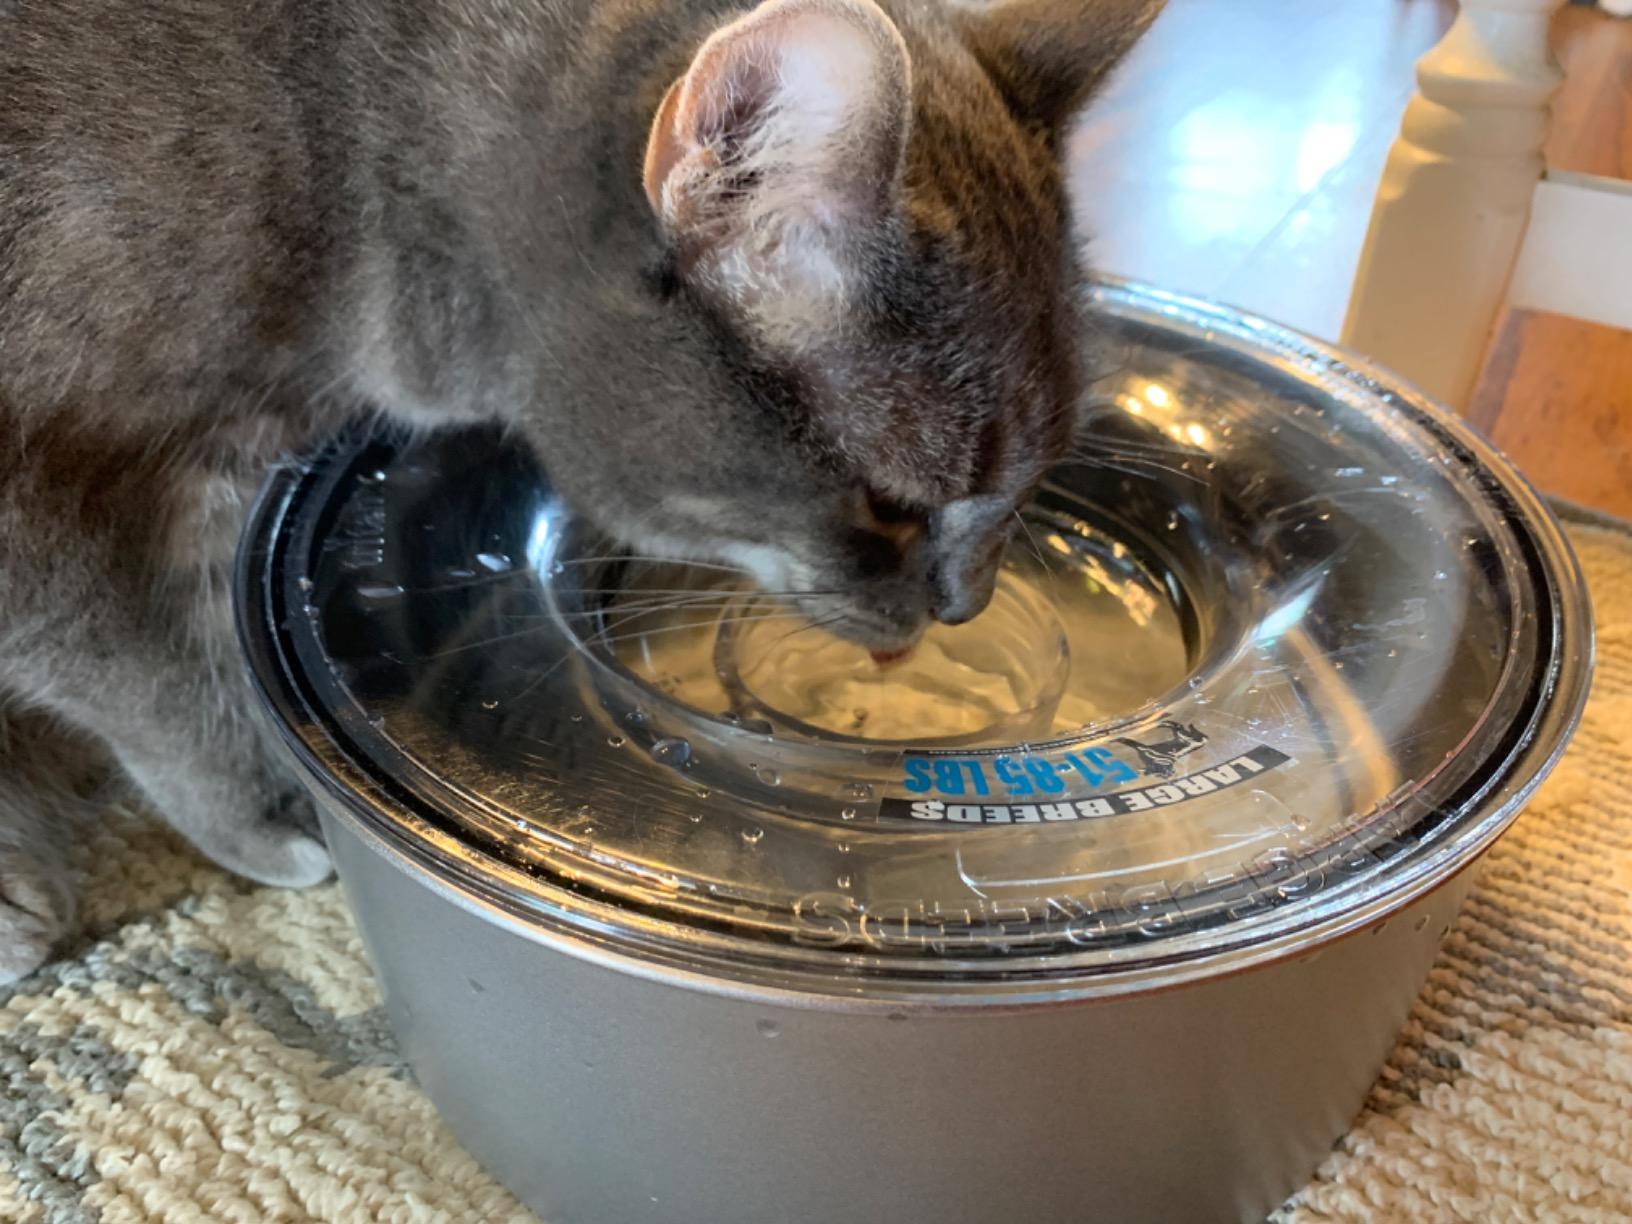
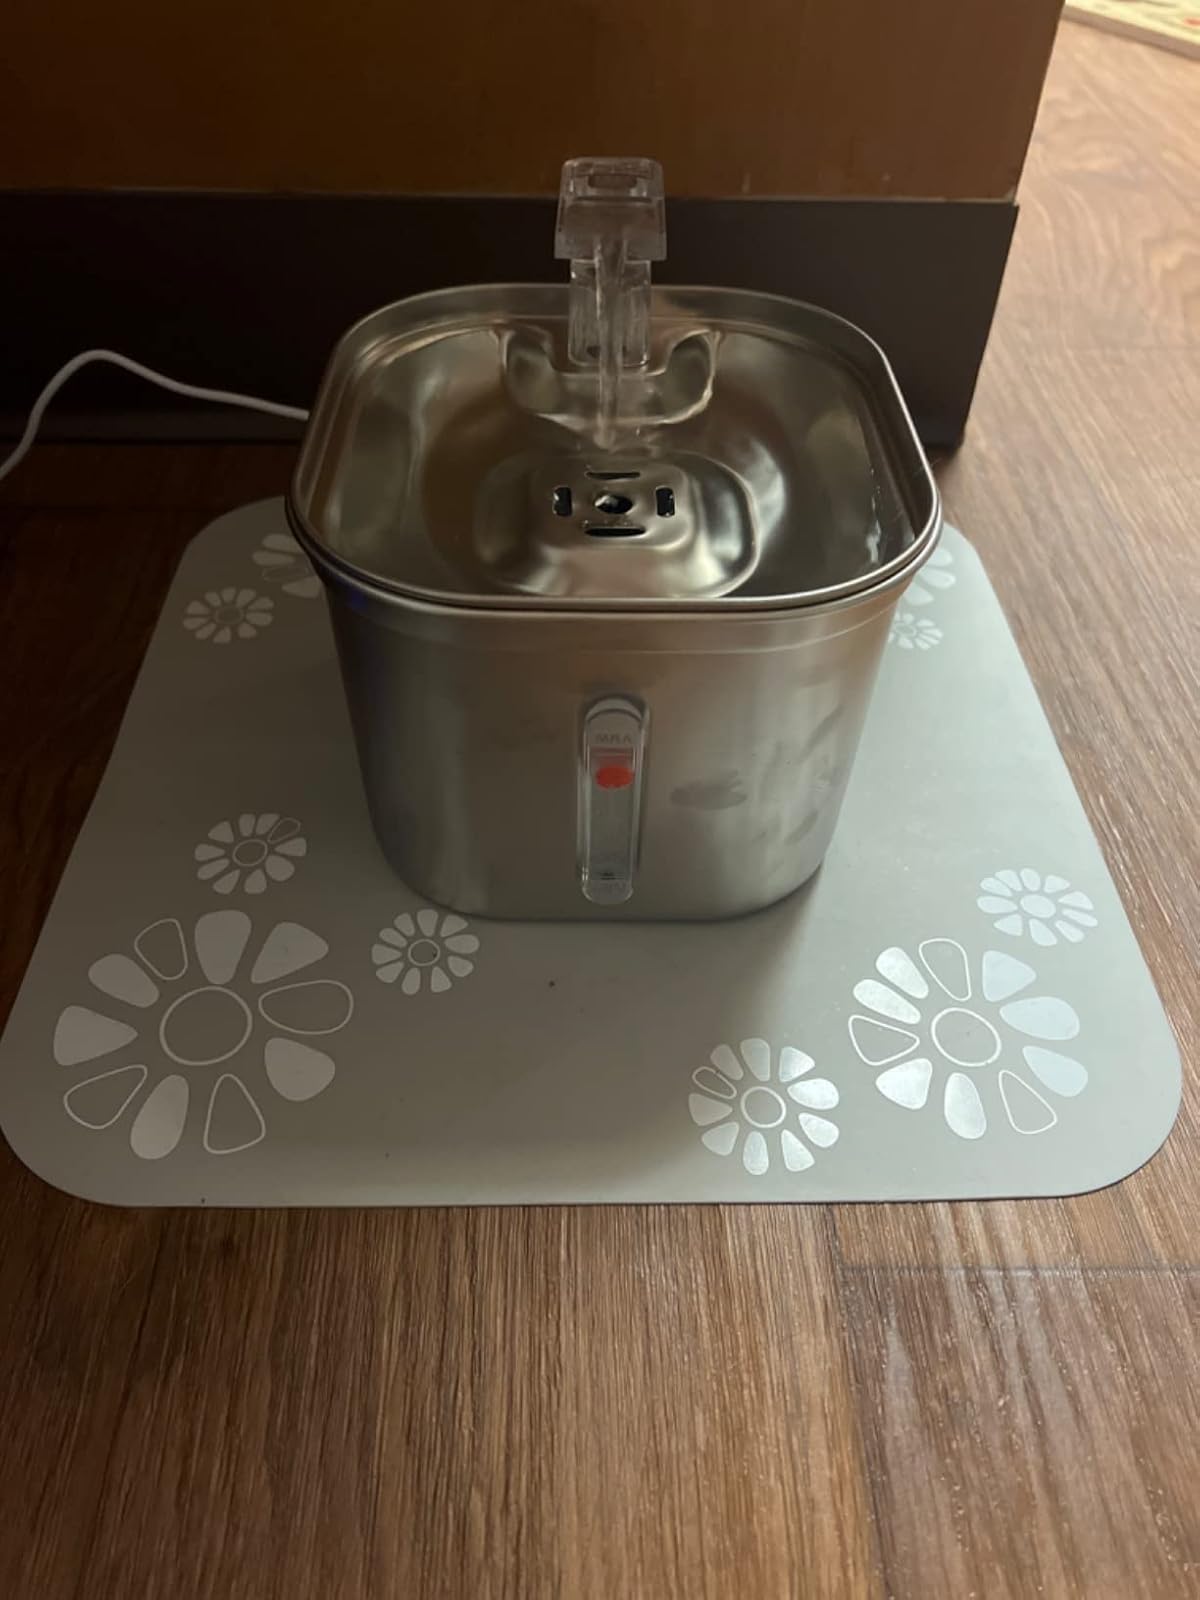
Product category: items_bowl
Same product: no